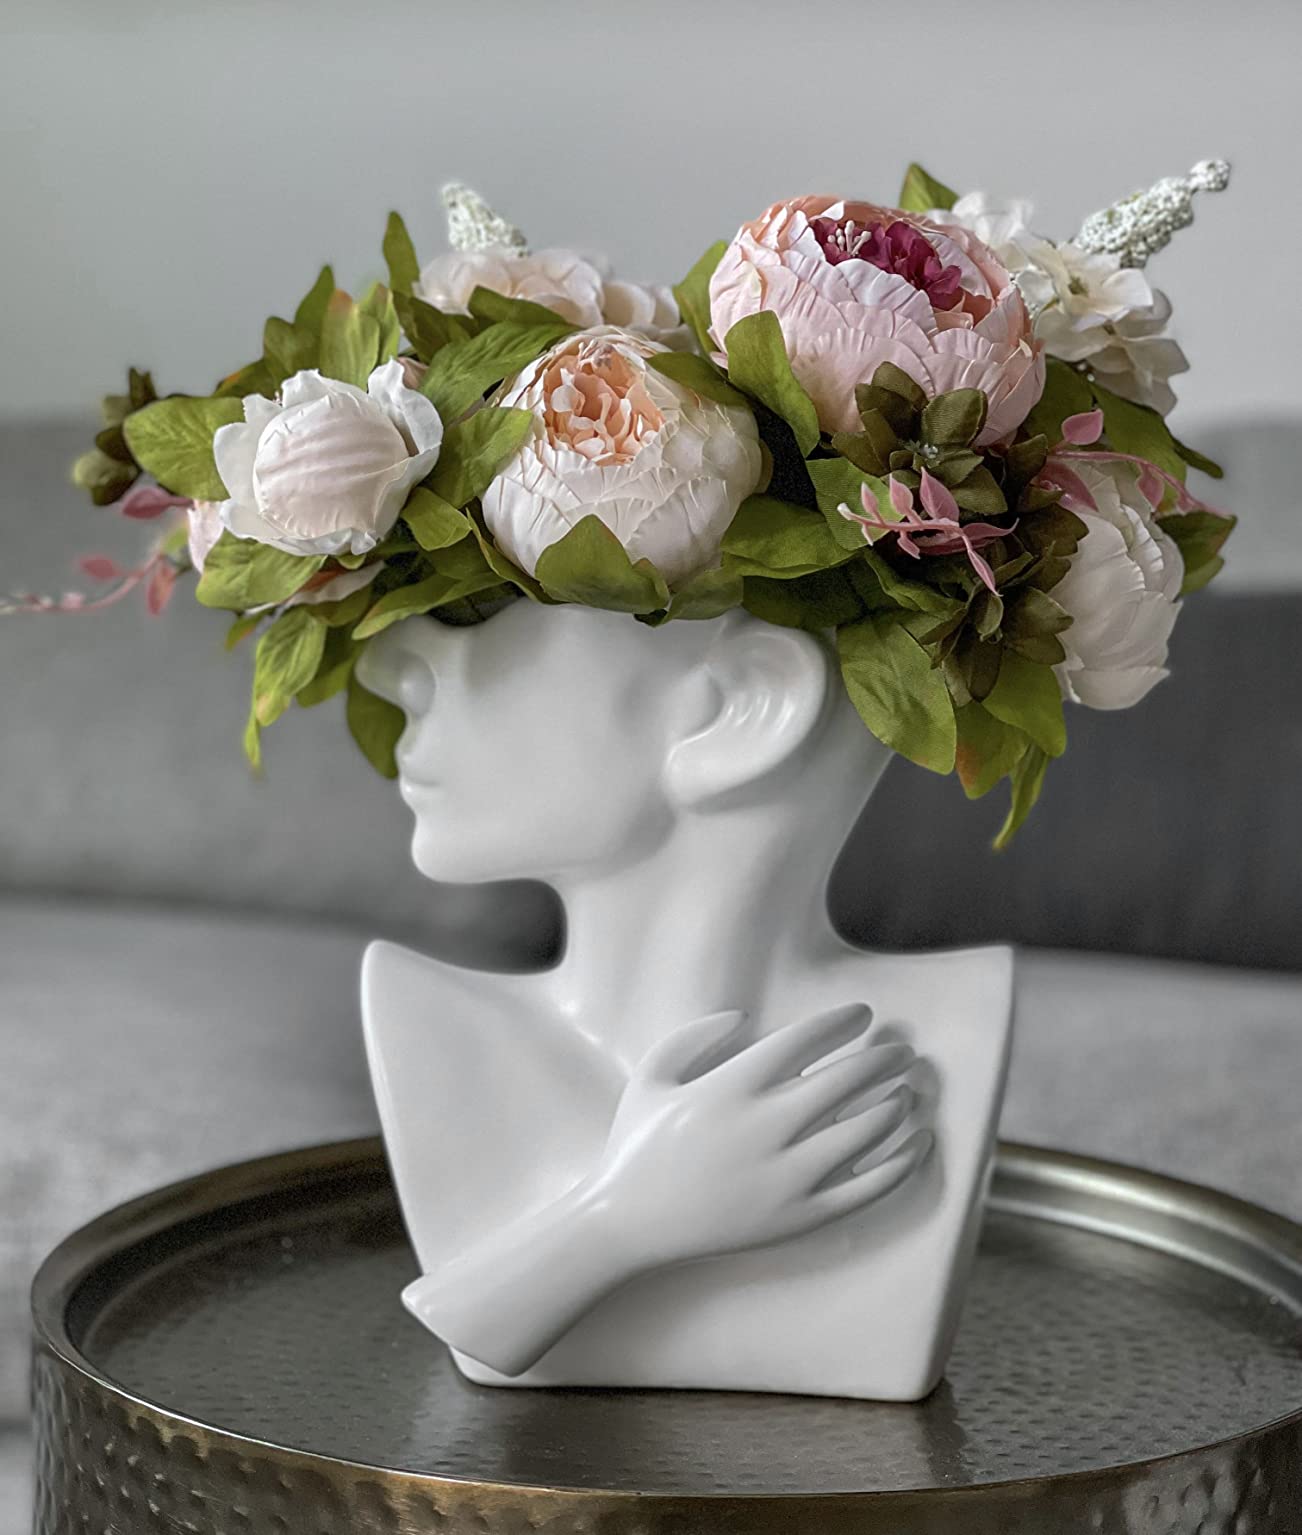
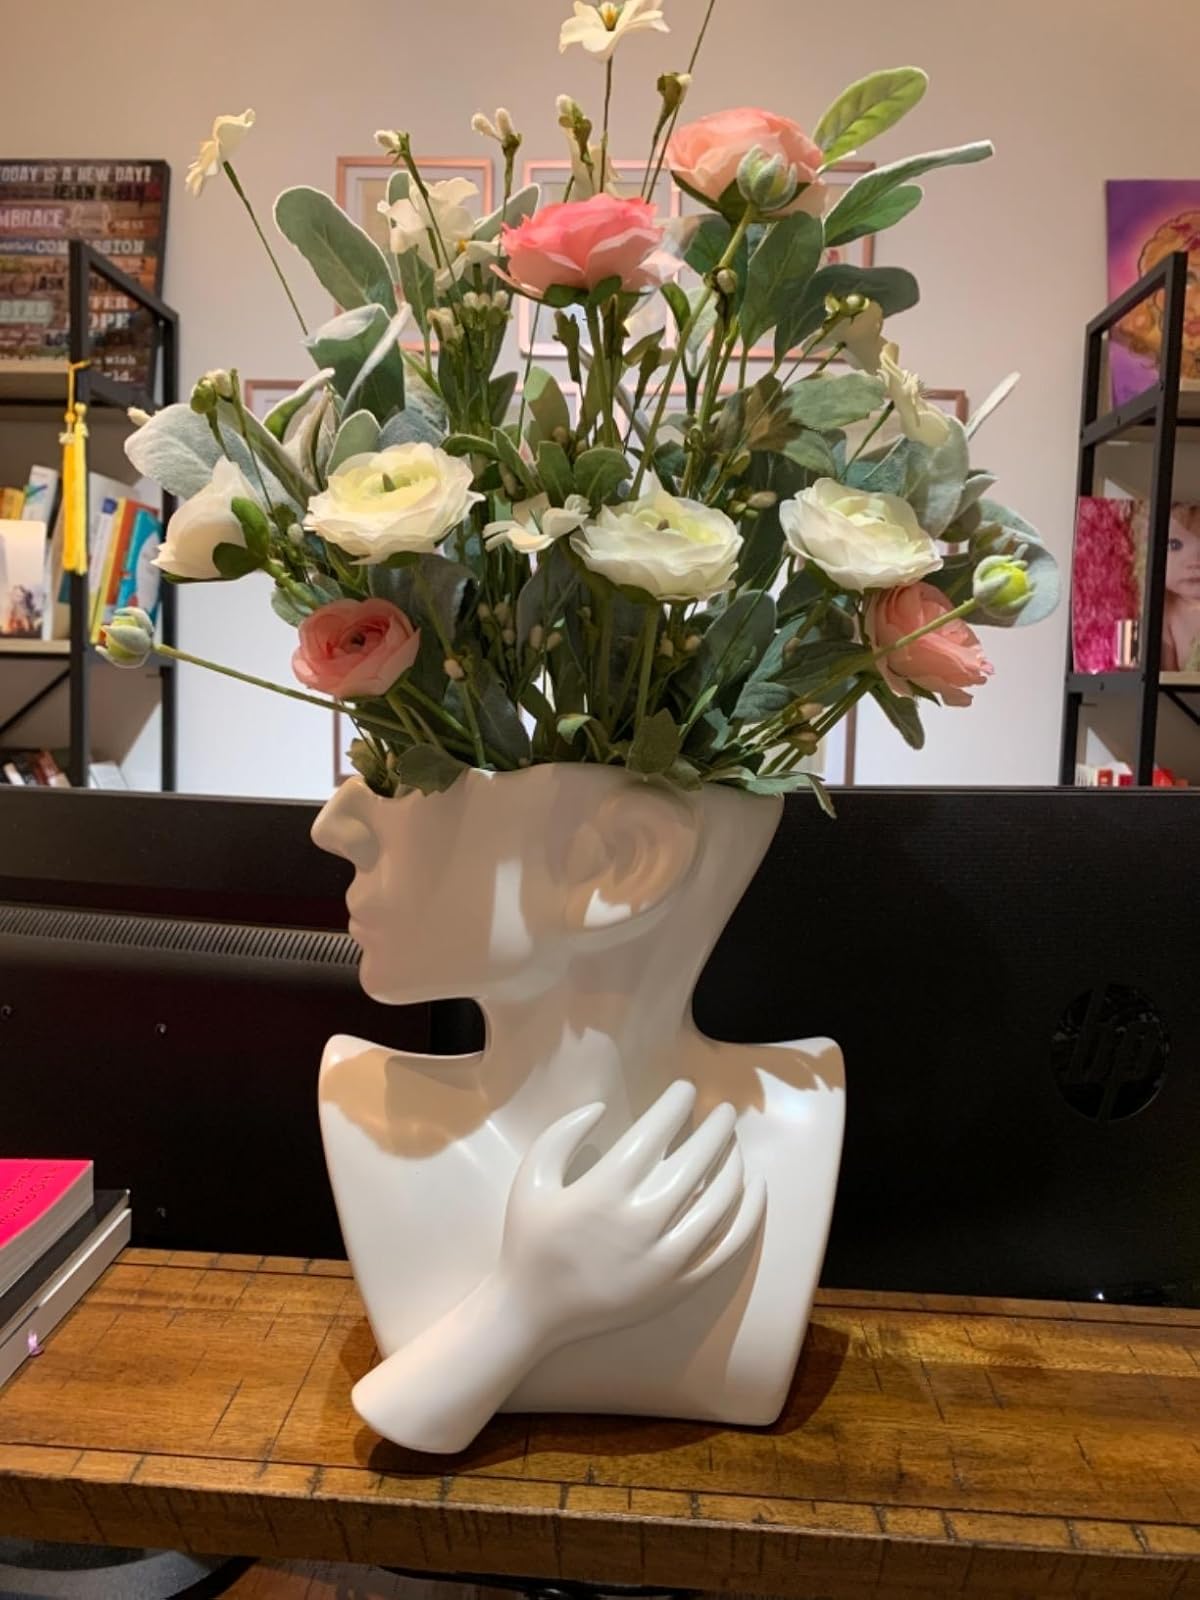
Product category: vase
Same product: yes